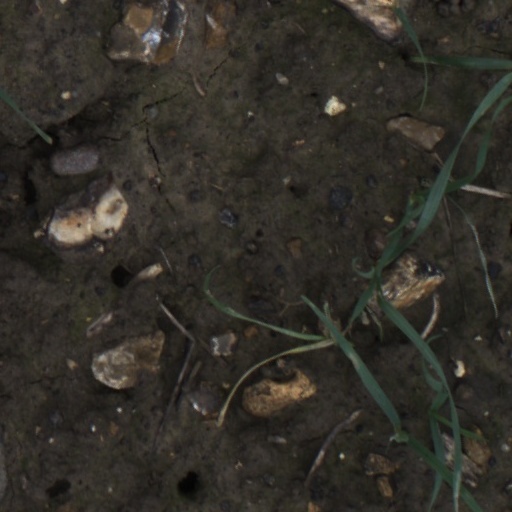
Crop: wheat